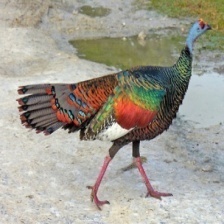
Species: OCELLATED TURKEY
Scientific name: MELEAGRIS OCELLATA